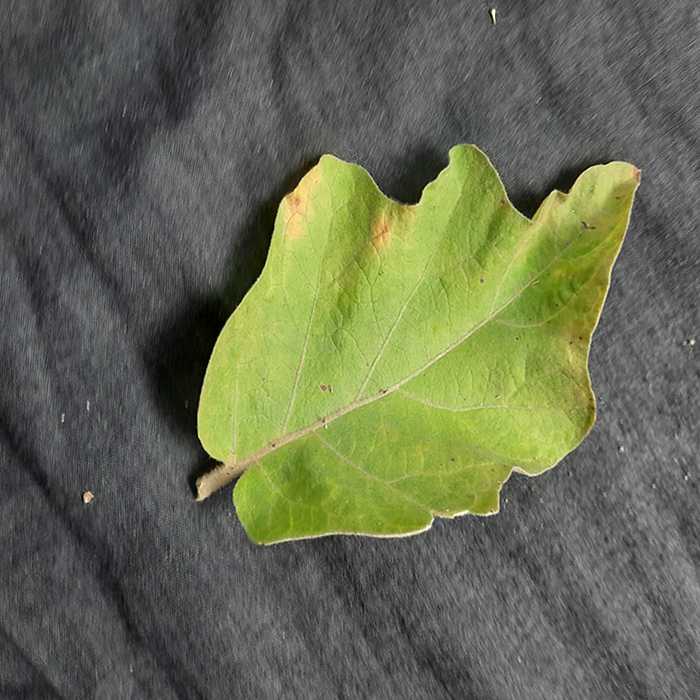
Plant: Eggplant
Label: Eggplant verticillium wilt